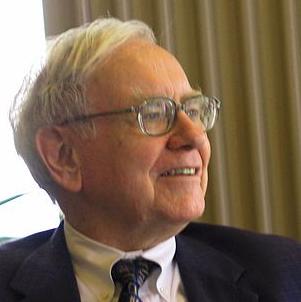
Age: 74